Lonneke Slöetjes

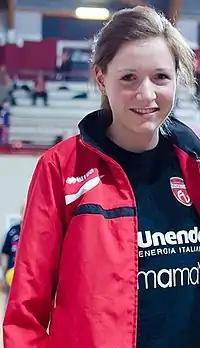
Slöetjes in 2014

Lonneke Slöetjes (born 15 November 1990) is a Dutch volleyball player, who plays as an opposite spiker. She is a member of the Women's National Team. She plays as of 2015 for VakifBank Istanbul.